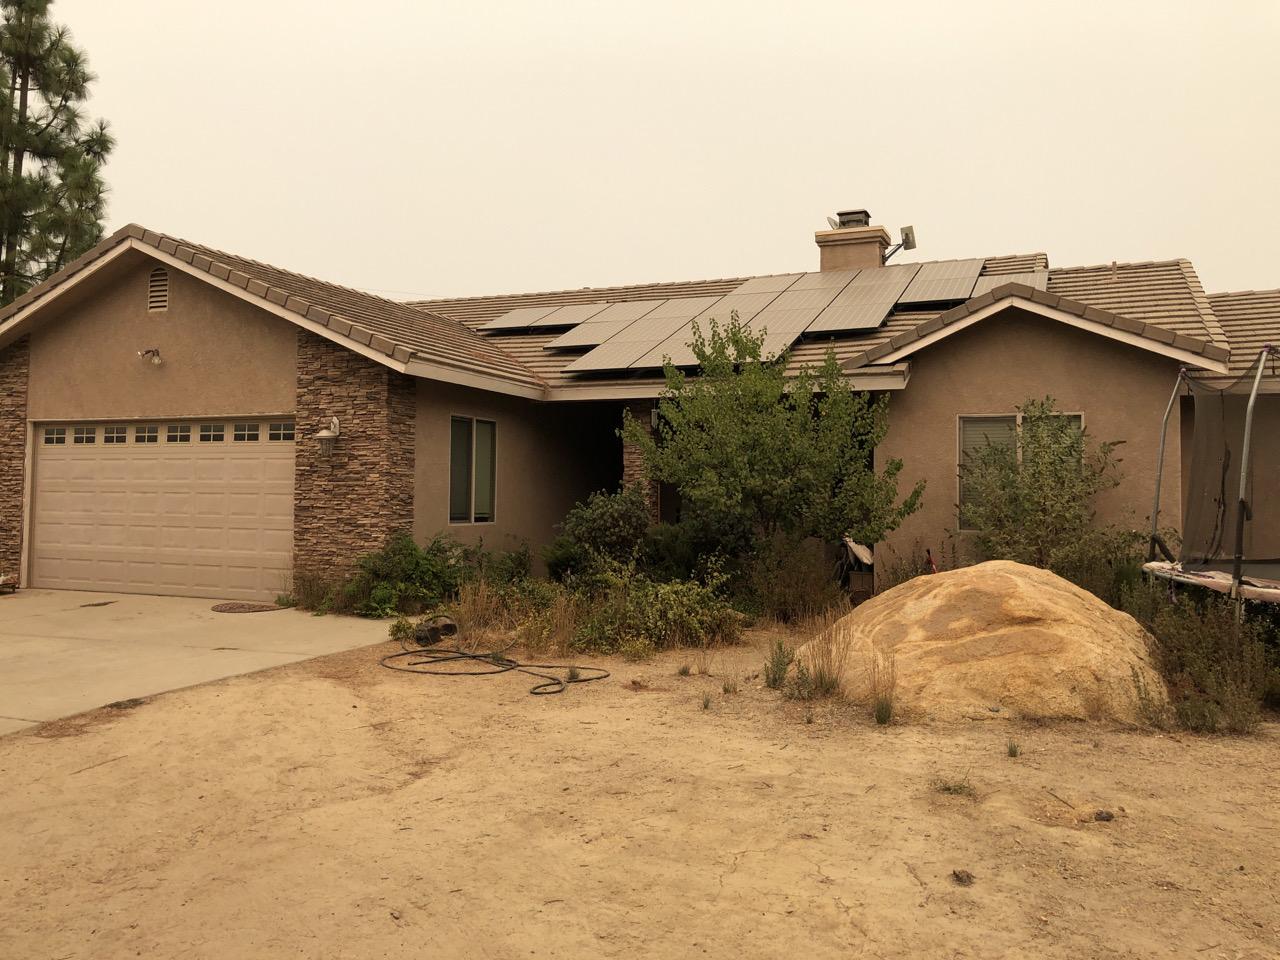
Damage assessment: no_damage